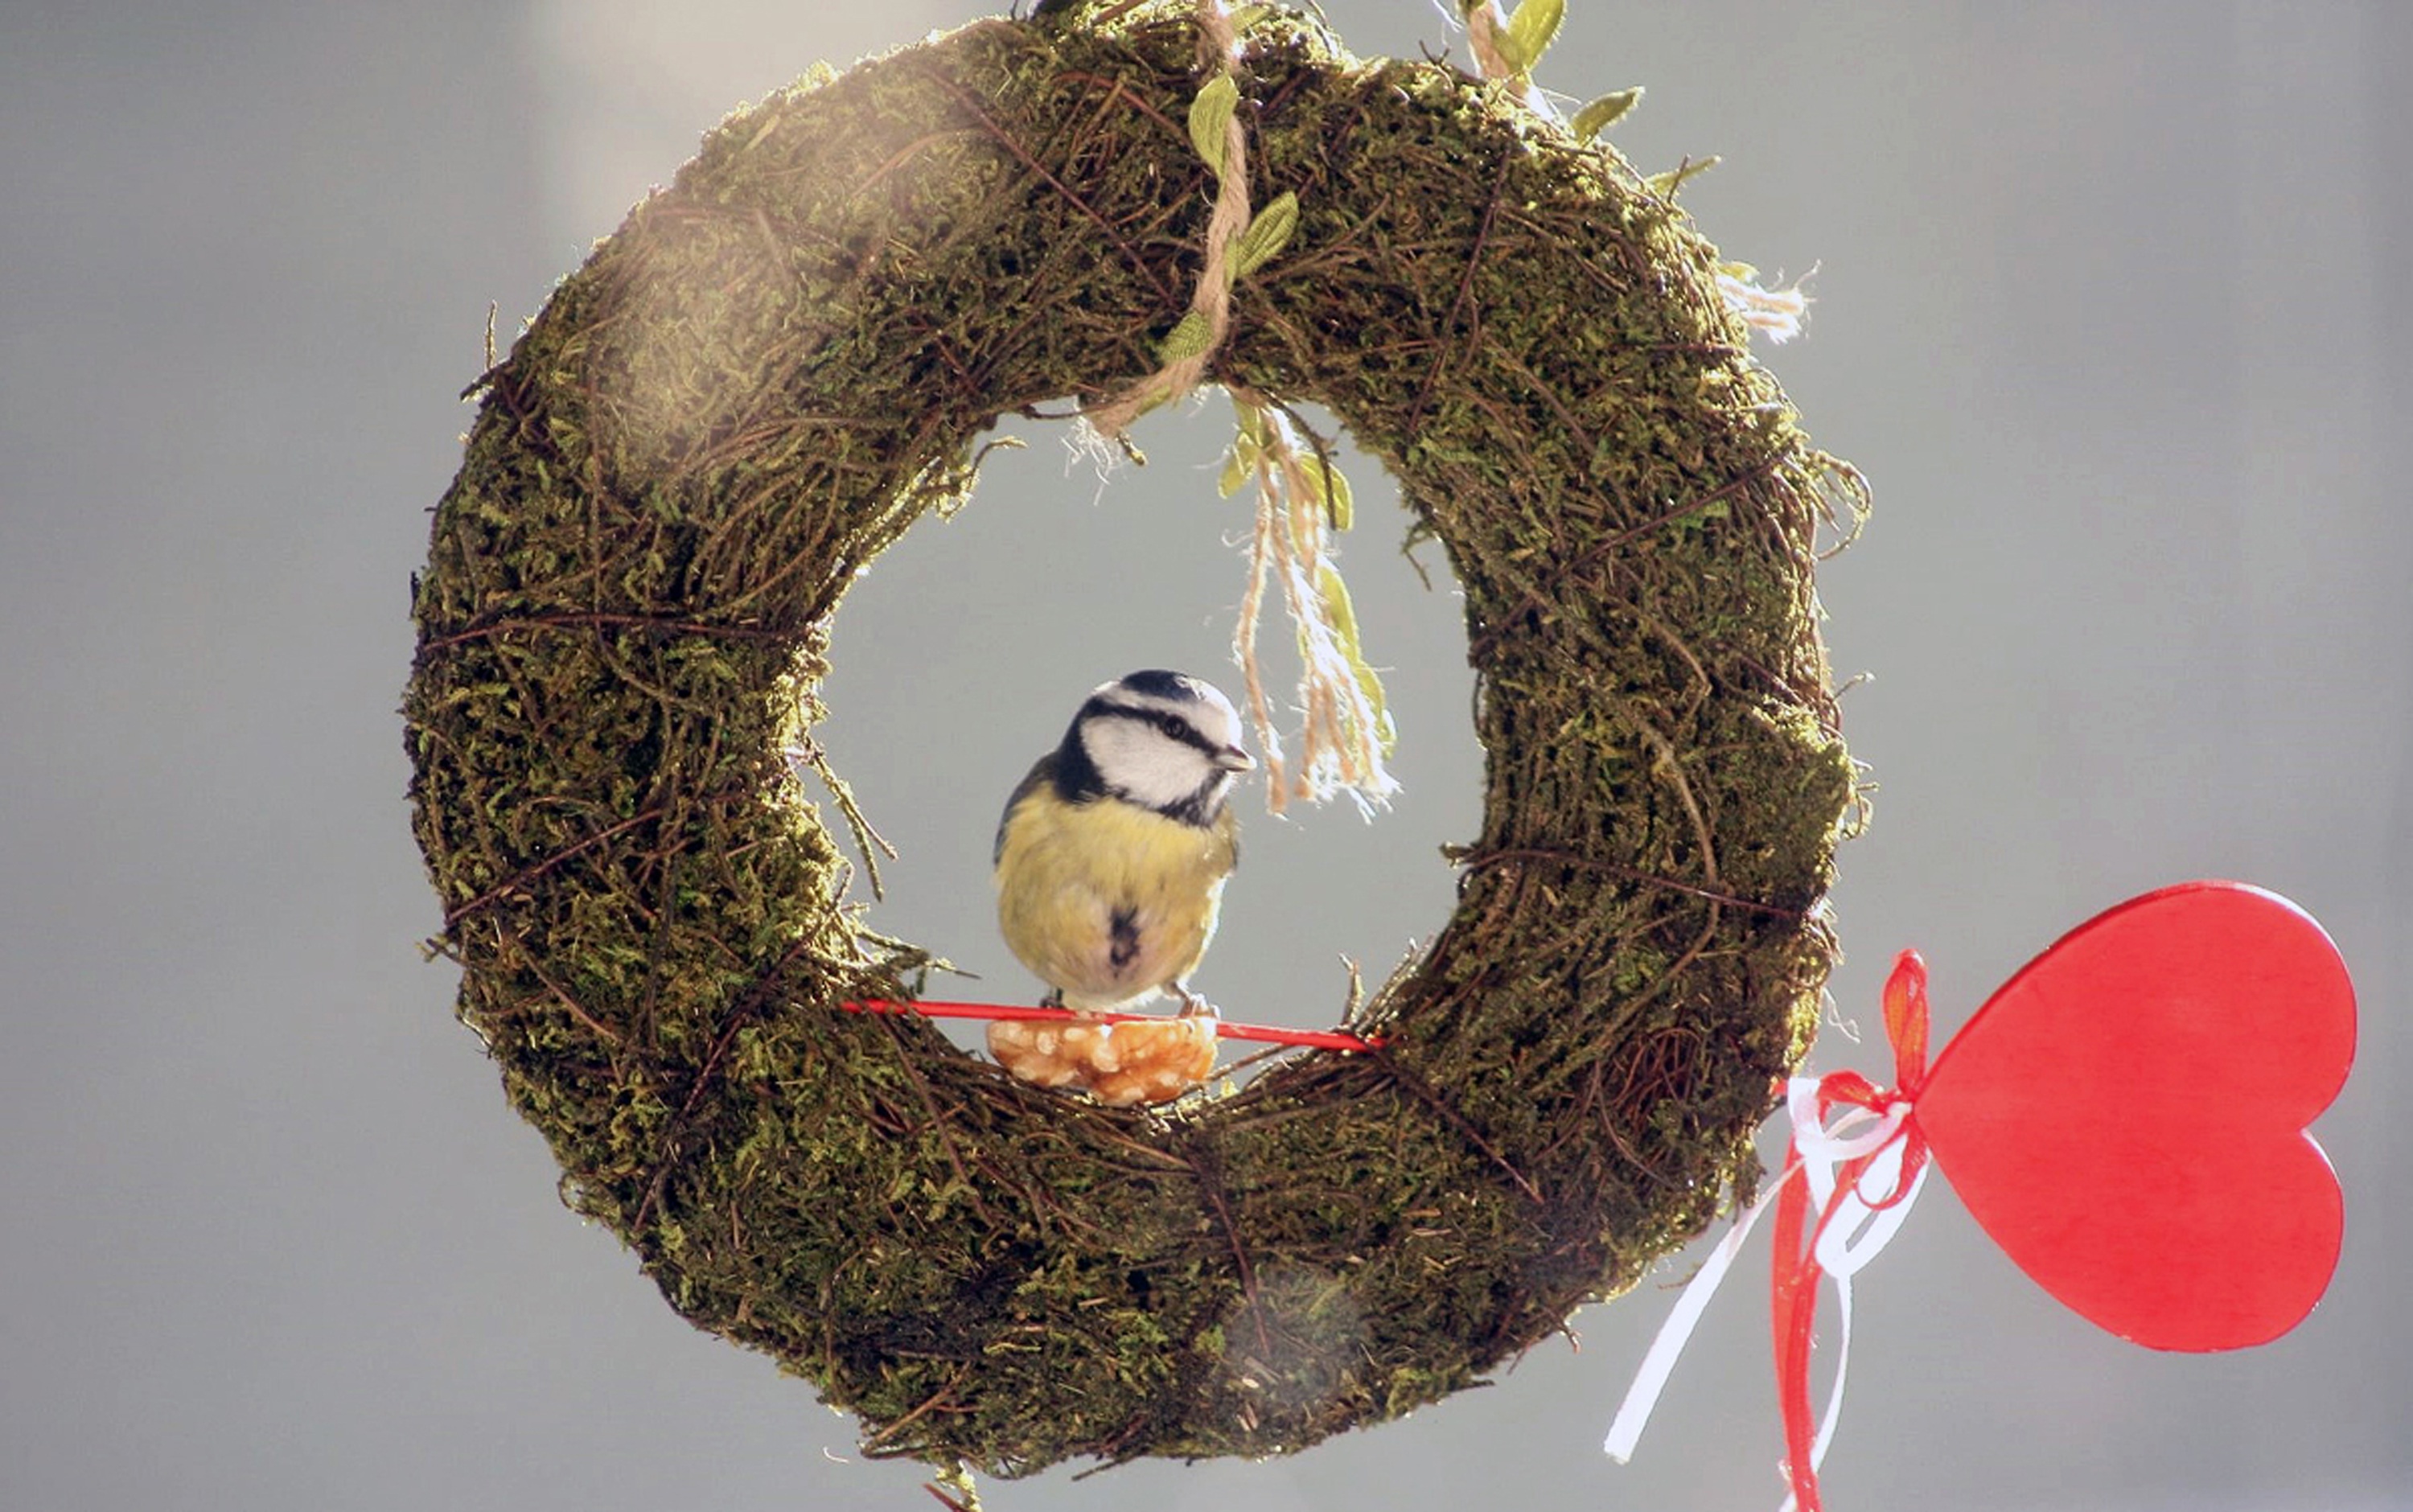
love, bird, beak, branch, twig, bird nest, circle, nest, illustration, art, wood, perching bird, carmine, ornament, songbird, flightless bird, happy, interior design, symbol, still life photography, seabird, herb